Nikolai Yevmenov

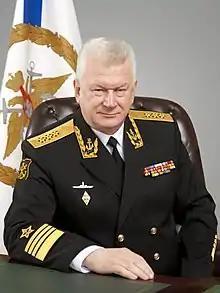
Official portrait, 2022

Nikolai Anatolyevich Yevmenov (born 2 April 1962) is a Russian admiral who served as the commander-in-chief of the Russian Navy from 2019 to 2024. He is currently the director of the N. G. Kuznetsov Naval Academy.